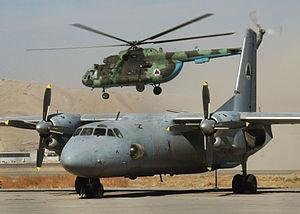
La Force aérienne afghane, est l'une des branches des forces armées afghanes, responsable de la défense aérienne du territoire afghan. Elle est divisée en trois escadres, avec la 1ʳᵉ escadre de Kaboul, la 2ᵉ escadre de Kandahar et la 3ᵉ escadre de Shindand. Le centre de commandement de la force aérienne afghane est situé sur l'aéroport international de Kaboul et la base aérienne de Shindand dans la province de Hérât sert de terrain d'entraînement principal.